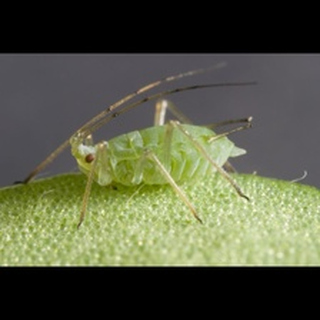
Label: wheat_aphid